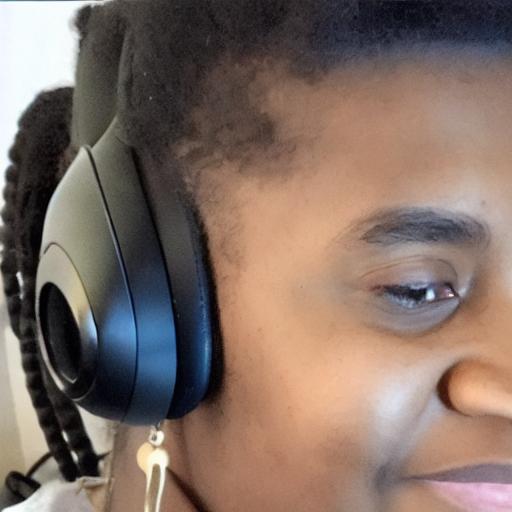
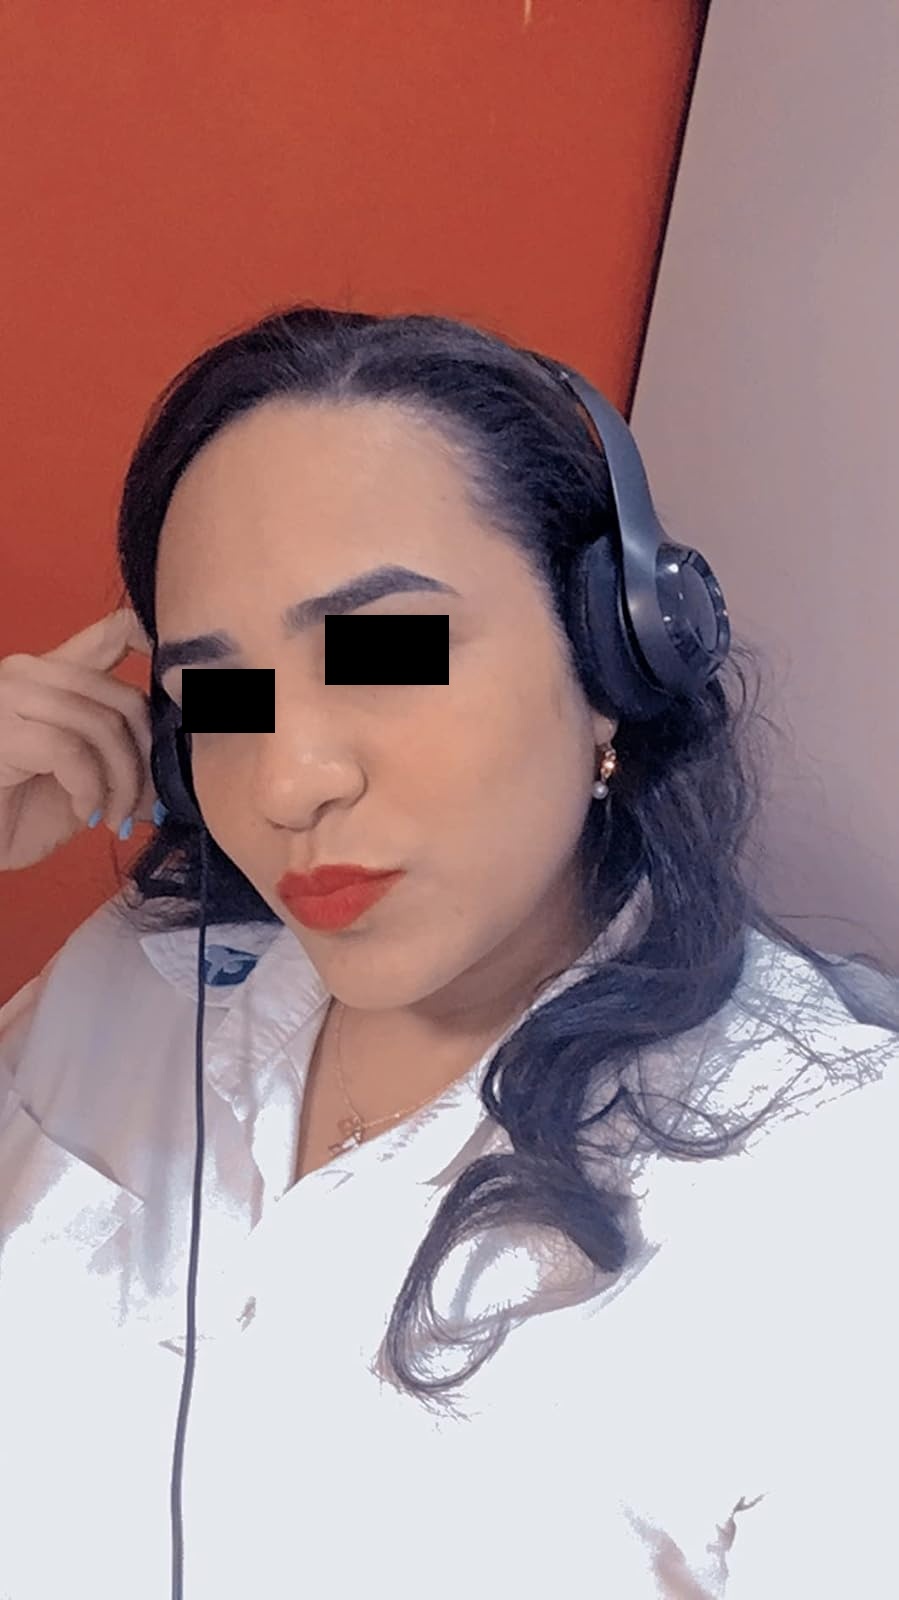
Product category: headphones
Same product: no